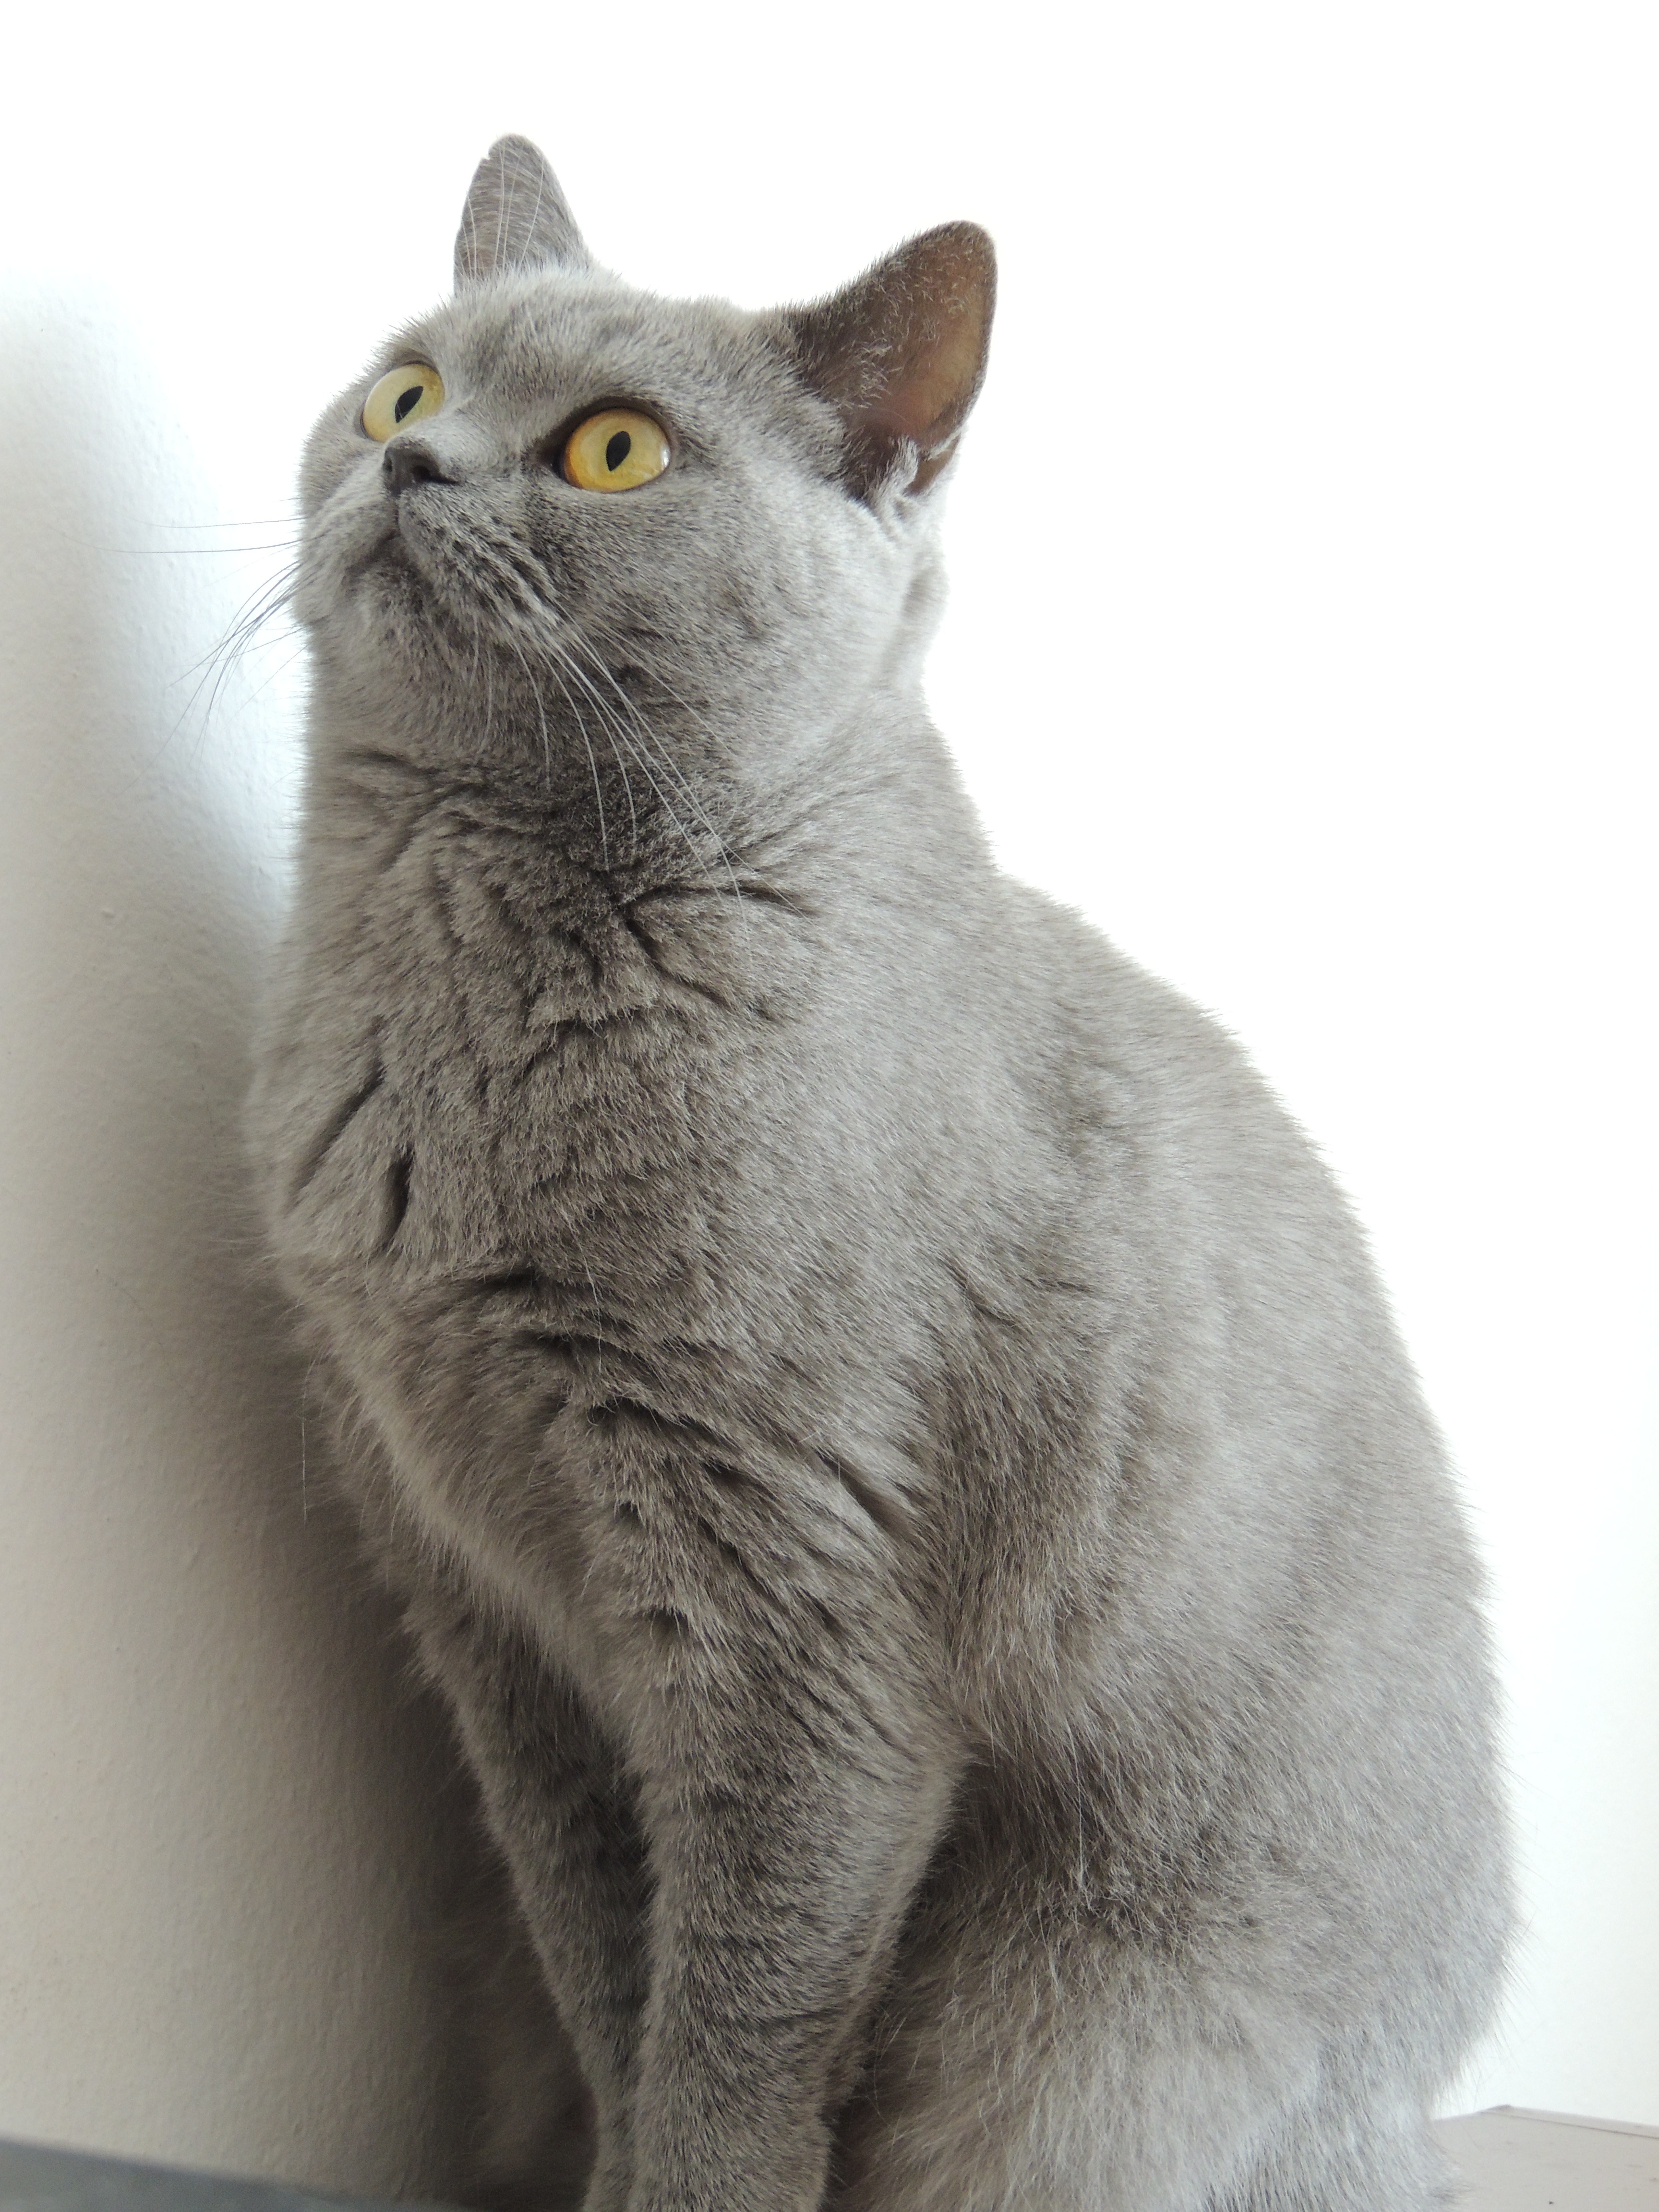
home, asian, fur, cat, mammal, gray, fauna, whiskers, snout, british, burmese, british shorthair, cherished, european shorthair, chartreux, russian blue, korat, burmilla, small to medium sized cats, cat like mammal, carnivoran, nebelung, domestic short haired cat, british semi longhair, american wirehair, australian mist, german rex